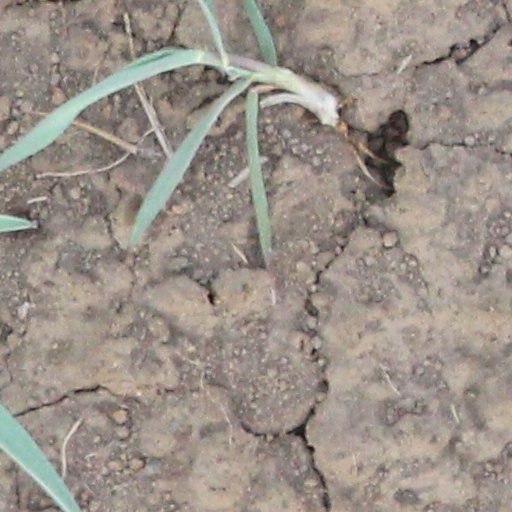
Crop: wheat